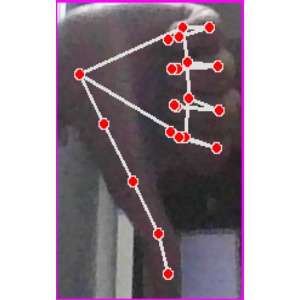
अक्षर: फ